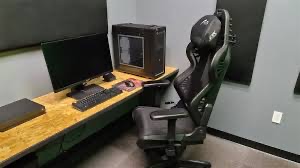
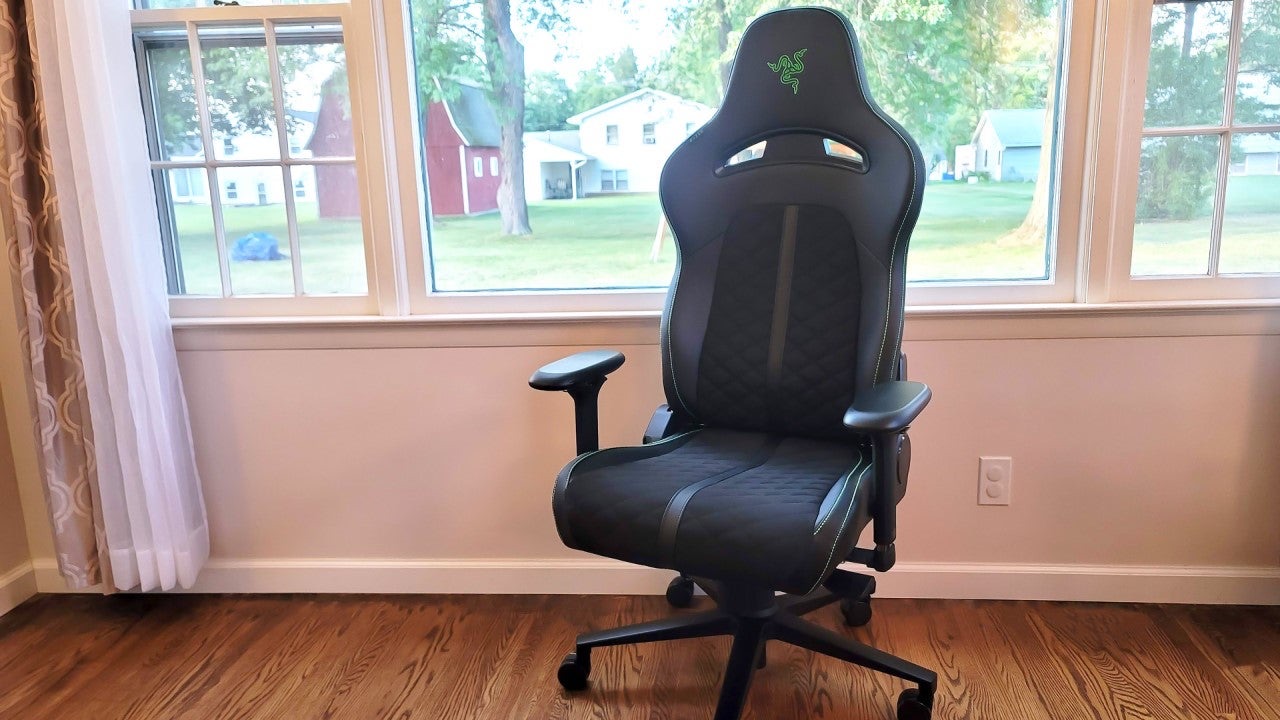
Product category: items_chair
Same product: no